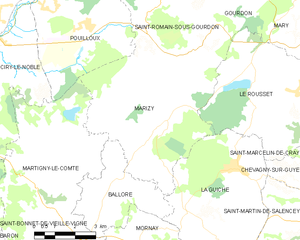
Carte des communes françaises